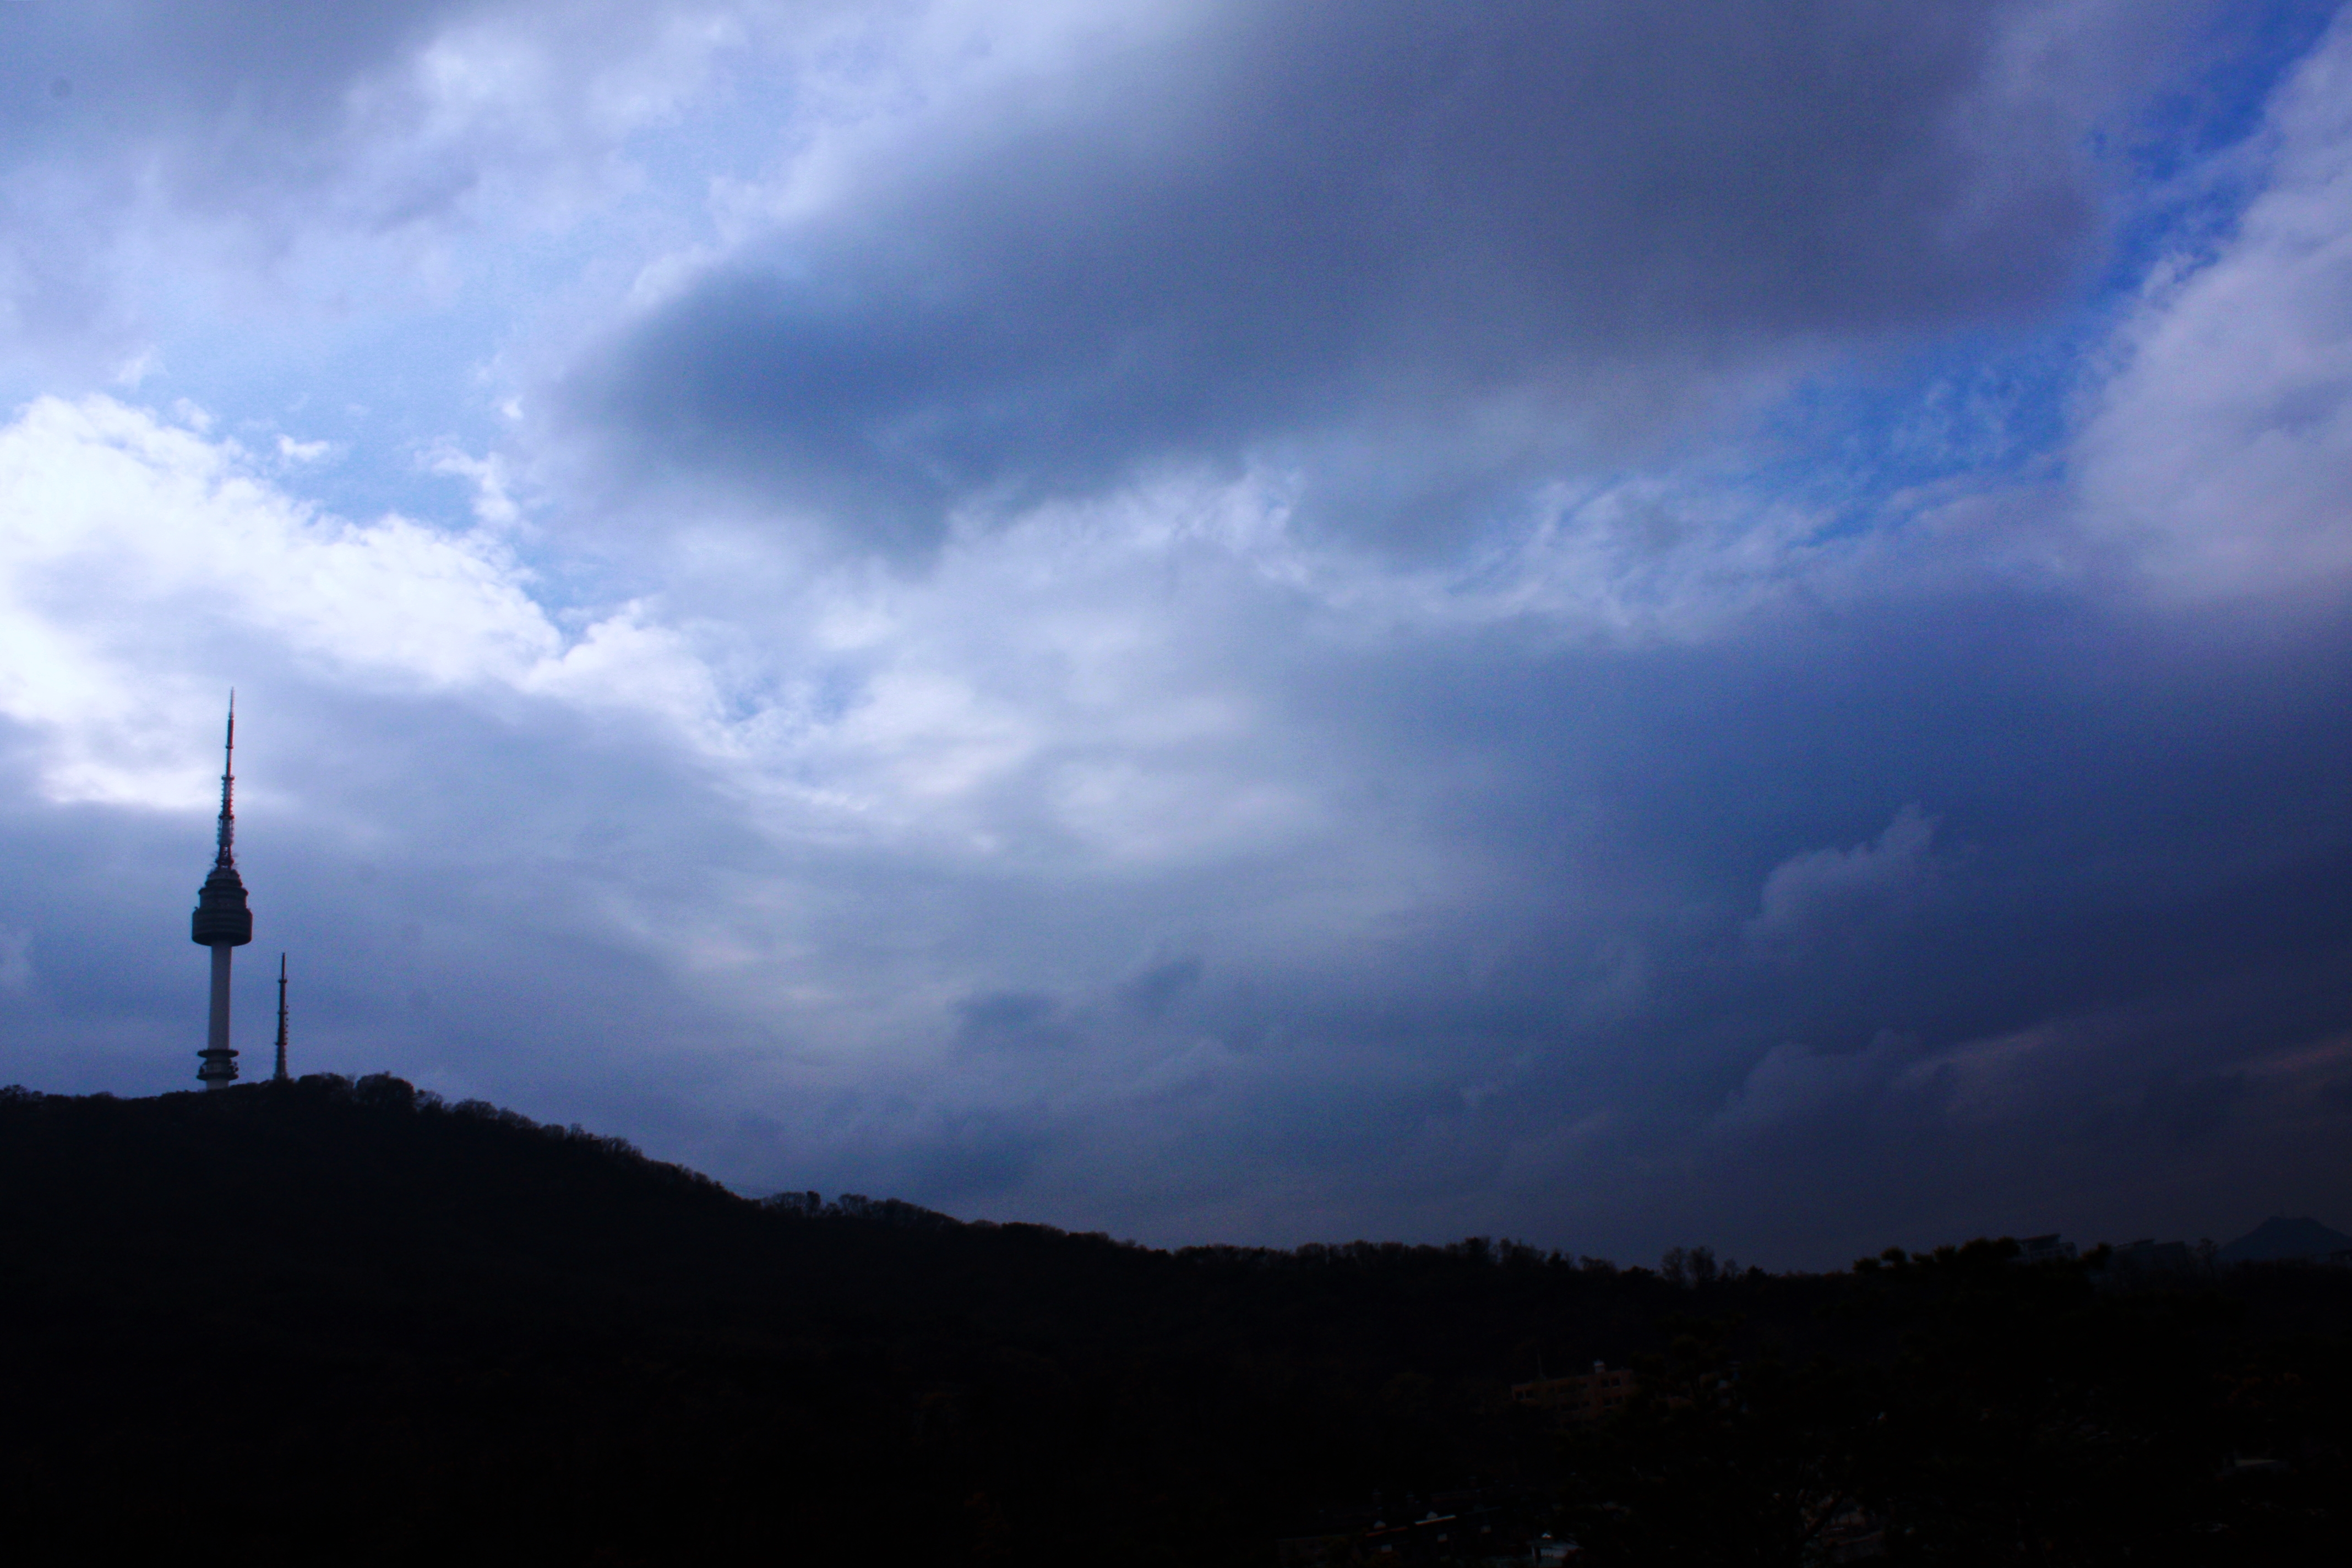
rainy season, storm, seoul, namsan tower, sky, cloud, blue, atmosphere, atmospheric phenomenon, cumulus, evening, horizon, darkness, highland, meteorological phenomenon, sunlight, tree, hill, landscape, dusk, tower, wind, night